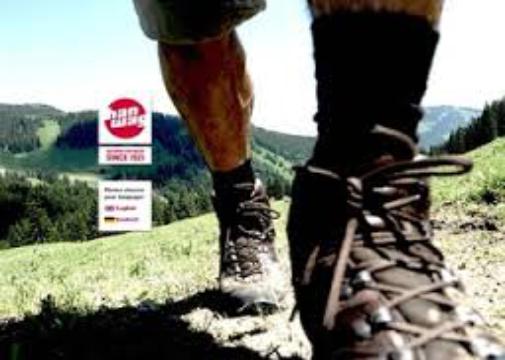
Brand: Hanwag
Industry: Sports